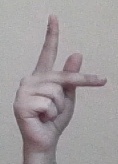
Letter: dha